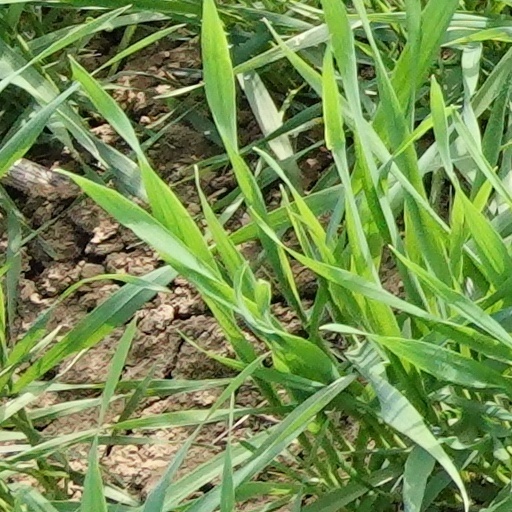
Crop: wheat